Hossein Qajeyi

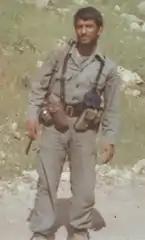

Hossein Qajeyi (born September 5, 1958 – May 5, 1982) was an Iranian military officer and prominent military figure in the Iran–Iraq War. He was the founder of the IRGC's 27th Mohammad Rasulullah Division and served as the division's first commander during the war.